Air-mass thunderstorm

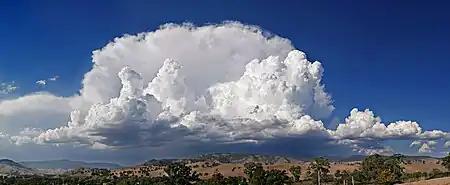
Anvil shaped thundercloud in the mature stage over Swifts Creek, Victoria

The two major ways thunderstorms move are via advection of the wind and propagation along outflow boundaries towards sources of greater heat and moisture. Many thunderstorms move with the mean wind speed through the Earth's troposphere, or the lowest of the Earth's atmosphere. Younger thunderstorms are steered by winds closer to the Earth's surface than more mature thunderstorms as they tend not to be as tall. If the gust front, or leading edge of the outflow boundary, moves ahead of the thunderstorm, the thunderstorm's motion will move in tandem with the gust front. This is more of a factor with thunderstorms with heavy precipitation (HP), such as air-mass thunderstorms. When thunderstorms merge, which is most likely when numerous thunderstorms exist in proximity to each other, the motion of the stronger thunderstorm normally dictates future motion of the merged cell. The stronger the mean wind, the less likely other processes will be involved in storm motion. On weather radar, storms are tracked by using a prominent feature and tracking it from scan to scan.